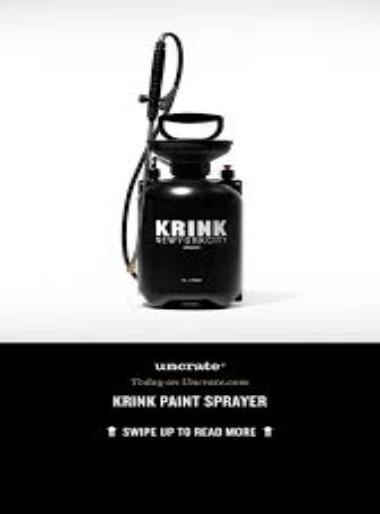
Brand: krink
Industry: Clothes